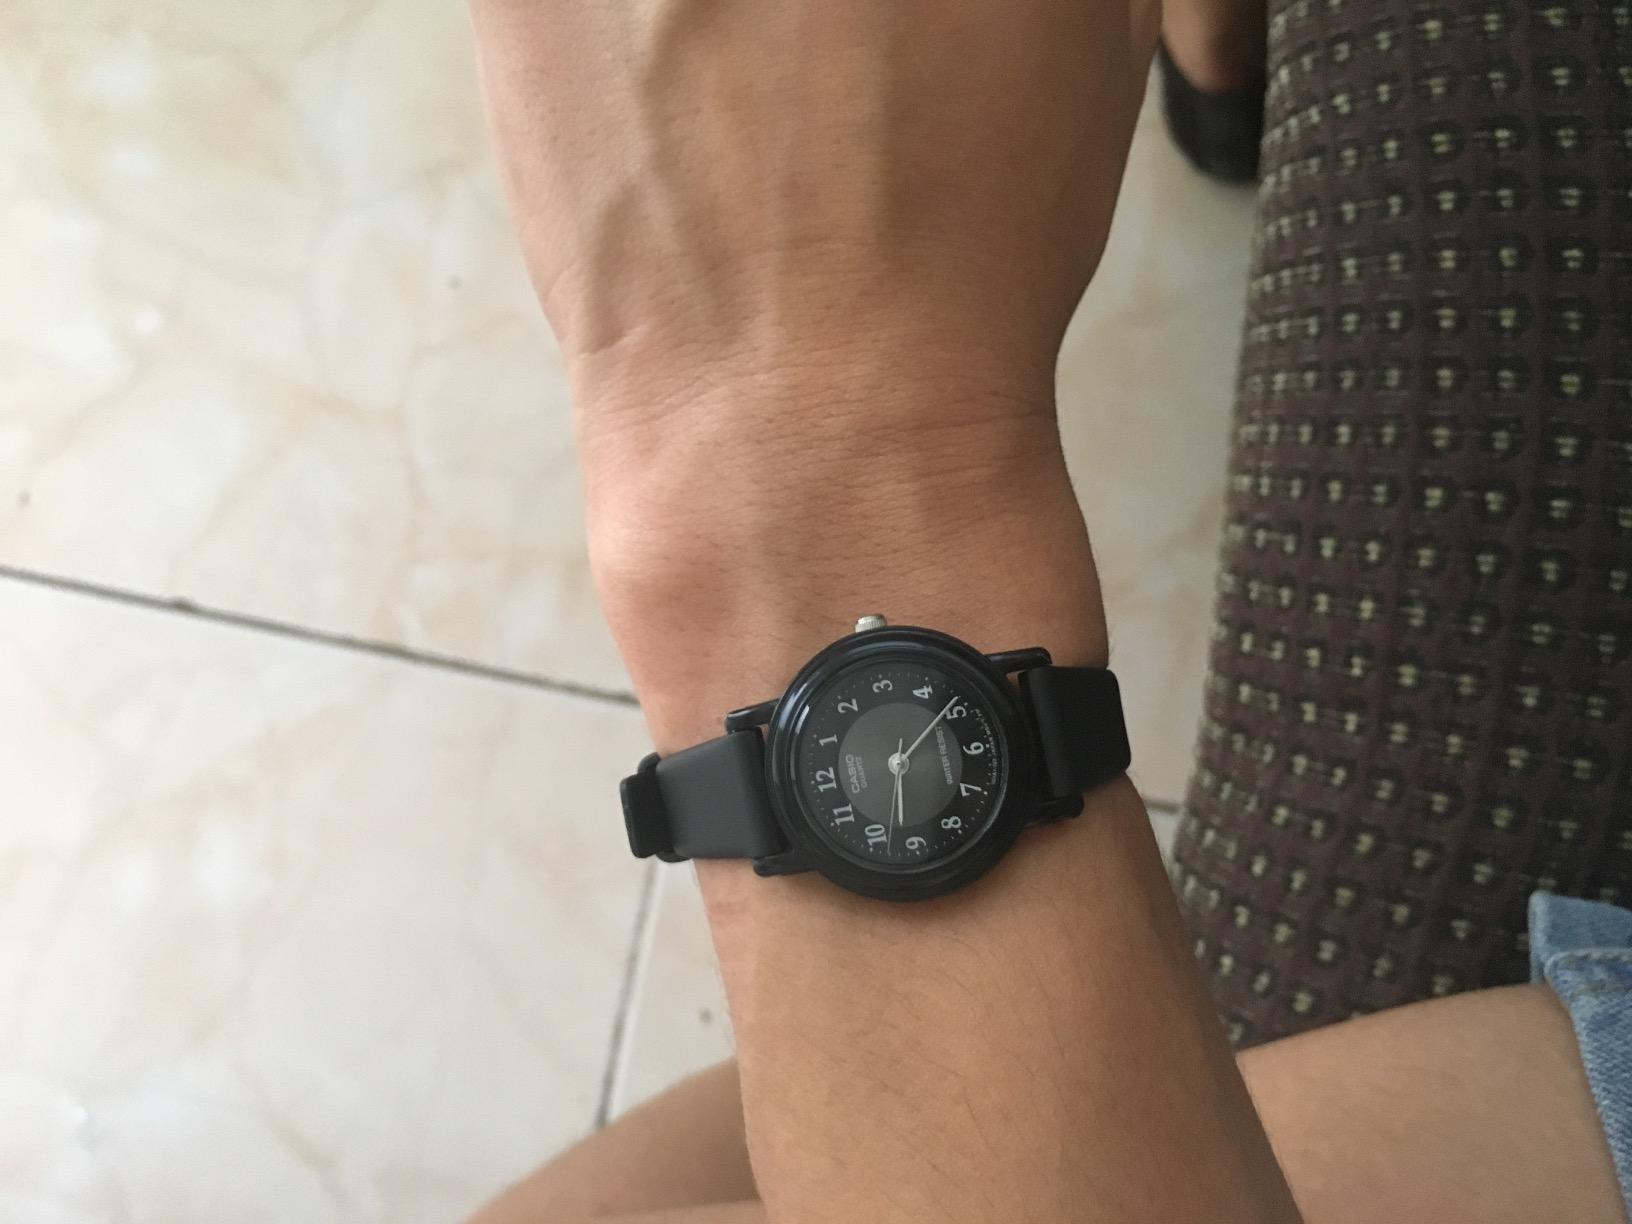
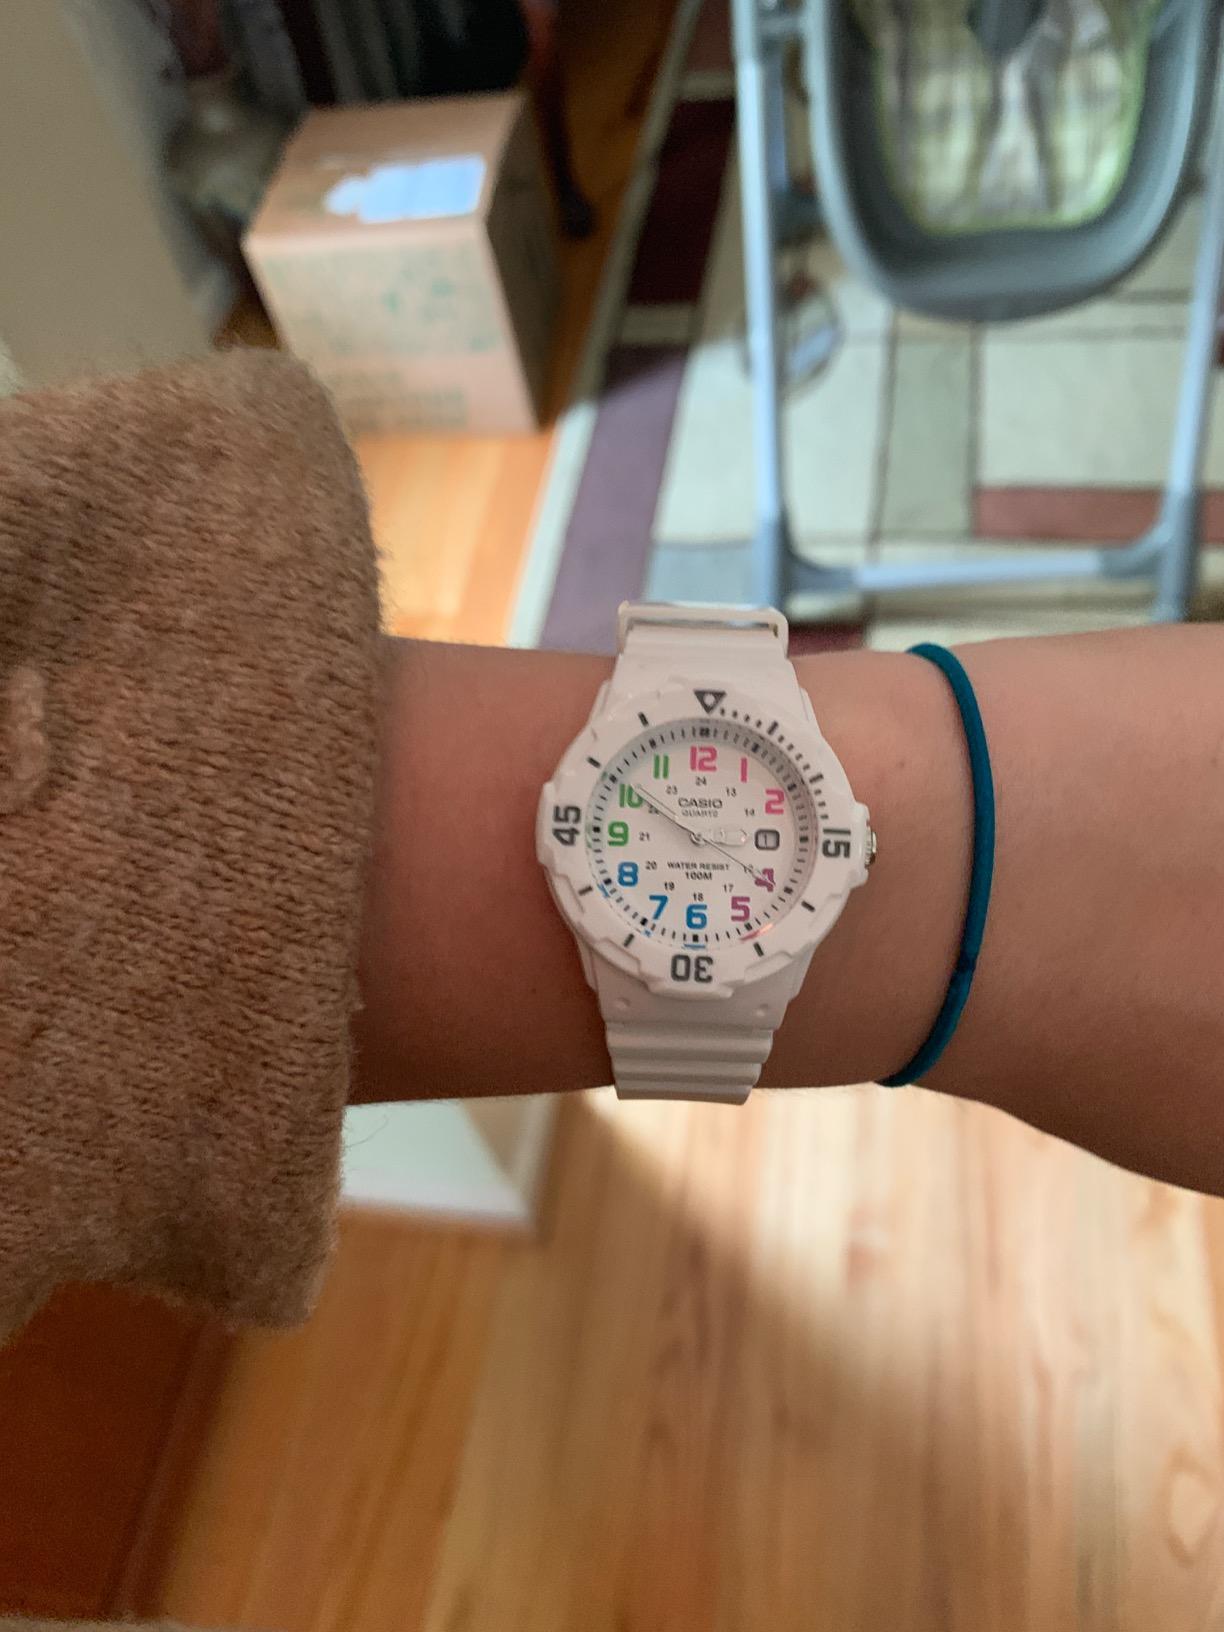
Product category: accessories_watch
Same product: no